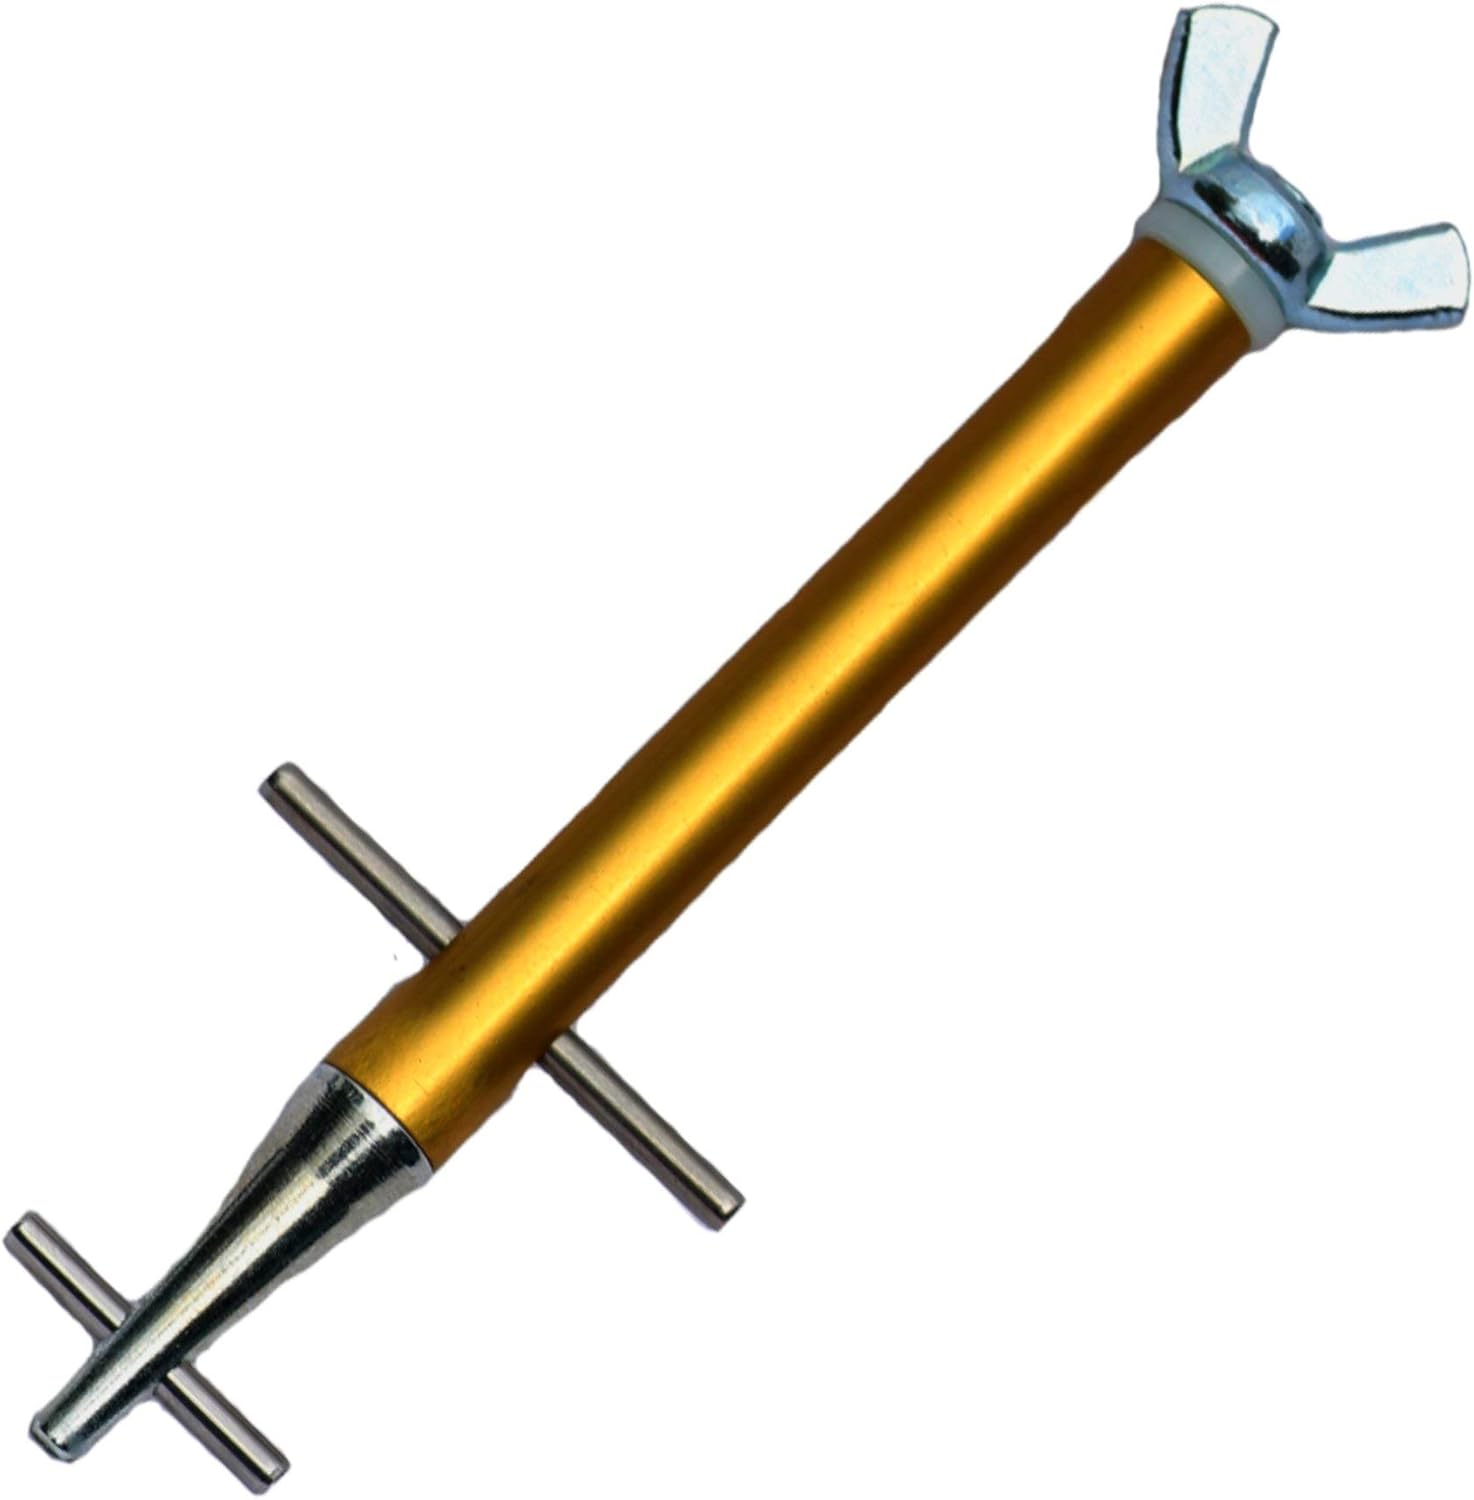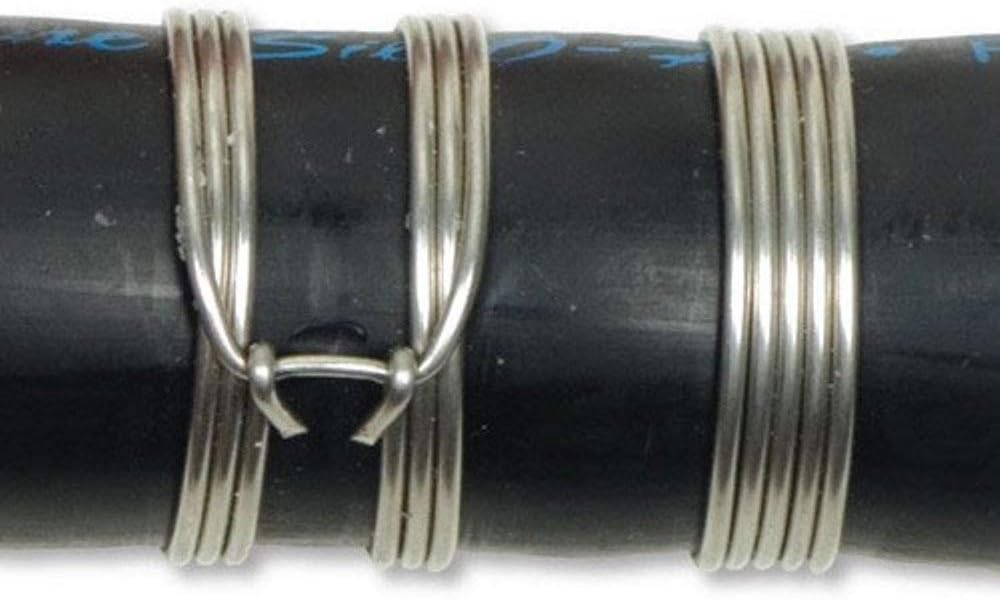
CLT05 - Clamptite - 4 3/4" Plated Steel/Aluminum Tool w/ Wingnut
Category: Automotive
Clamptite tools give you the ability to create a perfect, custom fitted clamp for your hoses in any application. Ideal for emergency applications such has a hose bursting in your vehicle, the tools can be used as banding tools, reducers or for creating custom clamps with any gauge wire and almost any type of wire you may have including stainless steel wire, tie wire, and even a wire clothes hanger. Clamptite saves you money on clamps by turning any inexpensive wire into the best clamp money can buy. Just under 6 inches in length the ClampTite tool is about the size of a pencil and is precision machined from stainless steel and alumabronze. The ClampTite tool provides a way of tightening wires wrapped around an object and then locking it in place. The ClampTite tool can be used with various sizes of wires, which eliminates space as well as strength issues, oftened encountered with screw operated worm gear type clamps. No matter if you're looking for a quick and effective emergency leak repair or a bullet proof means for securing nearly any material from rubber hoses to spliced wires, this new and innovative tool is a must have addition to any portable or shop tool chest. ClampTite quickly replaces ineffective or damaged conventional hose clamps with a temporary or permanent clamping mechanism formed from stainless steel safety wire. Clamps formed using ClampTite seal a full 360 degrees with no flat spots and can be used to band any type or size material.
Features: Makes clamps from ordinary wire, even coat hanger! | A must for every toolbox! | Repair hoses and handles!